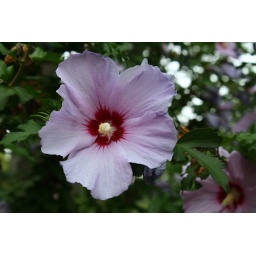
on virginia st. this rose of sharon bush is right by barb's house and is full of blooms!